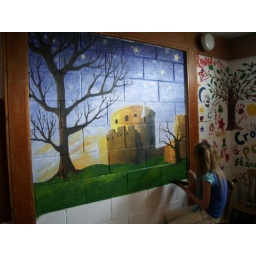
little red flowers being added by the fair danielle here...